Merle Watson

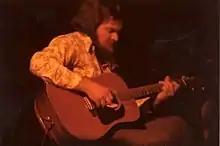
Merle Watson c. 1979

Eddy Merle Watson (February 8, 1949 – October 23, 1985) was an American folk and bluegrass guitarist. He was best known for his performances with his father, Doc Watson. Merle played and recorded albums together with his father from age 15 until his death in a tractor accident 21 years later. Merle was widely recognized as one of the best flat-picking and slide guitarists of his generation. MerleFest, one of the world's largest and most-prestigious folk music festivals, is held annually in Wilkesboro, NC and is named in his honor.